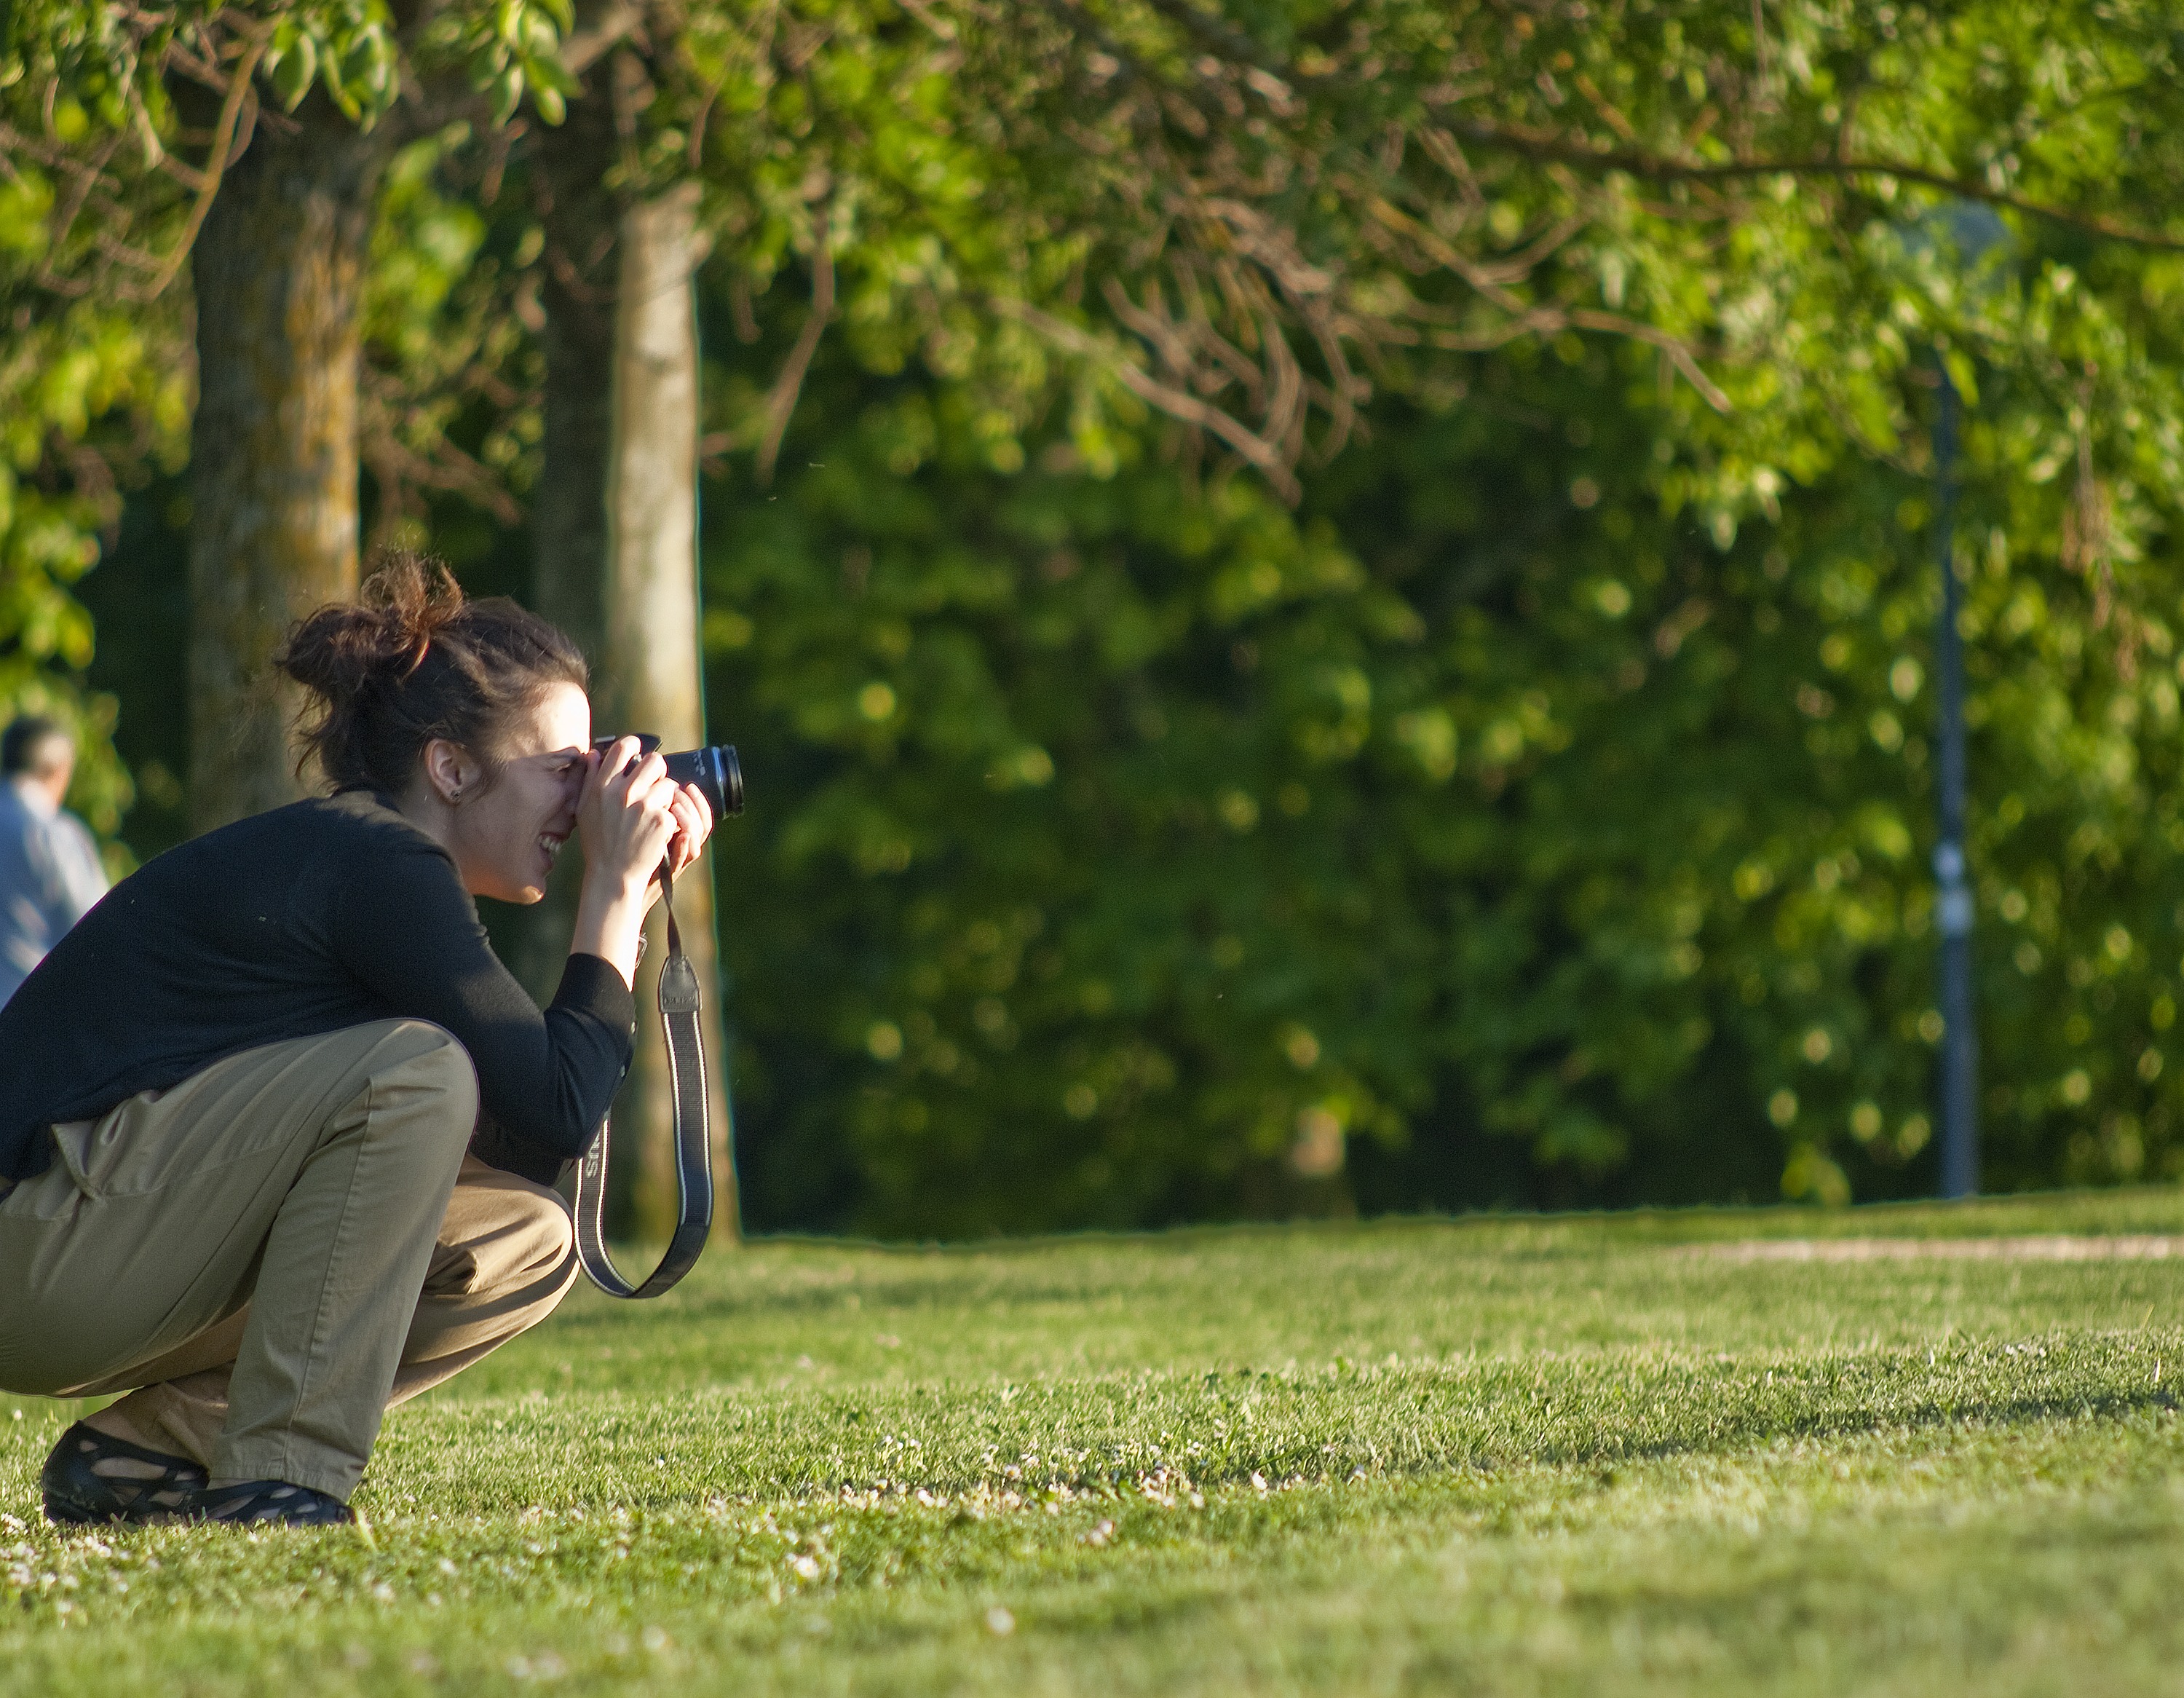
grass, lawn, photography, photographer, meadow, flower, glass, green, autumn, pictures, photos, ceremony, images, woodland